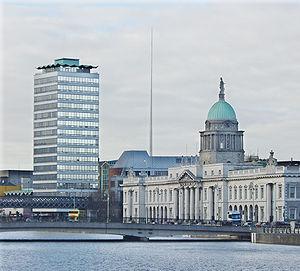
L'Irlande fut longtemps un des pays les plus pauvres d'Europe occidentale, mais une croissance particulièrement soutenue depuis les années 1990 en a fait le quatrième pays le plus riche au monde du point de vue du PIB par habitant.